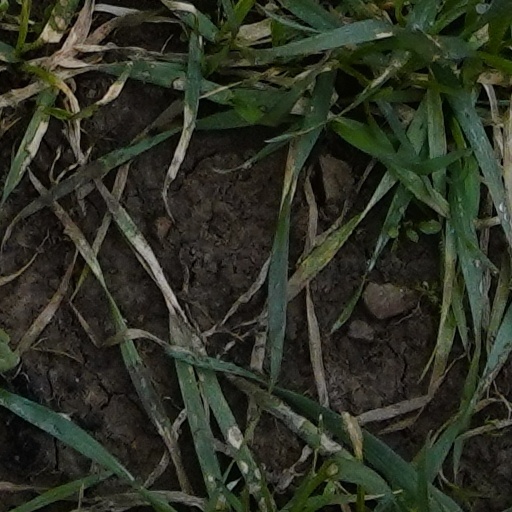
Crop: wheat